North Pier, Blackpool

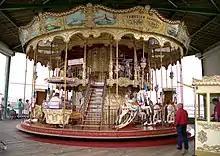
Carousel on the North Pier

North Pier's attractions include a Gypsy palm reader and an ice cream parlour, the North Pier Theatre, a Victorian tea room, and the Carousel and Merrie England bars. The arcade, built in the 1960s, has approximately eleven million coins pass through its machines each year.